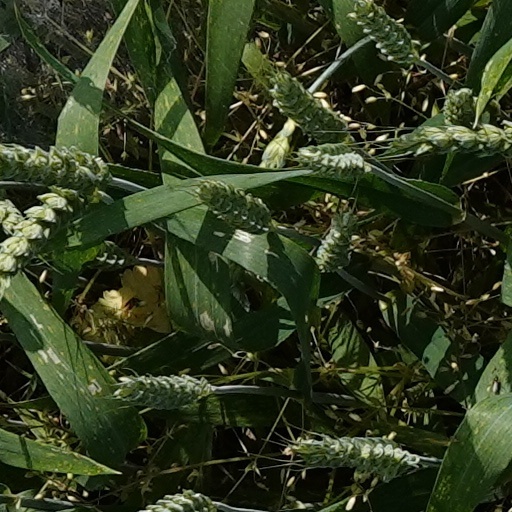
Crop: wheat